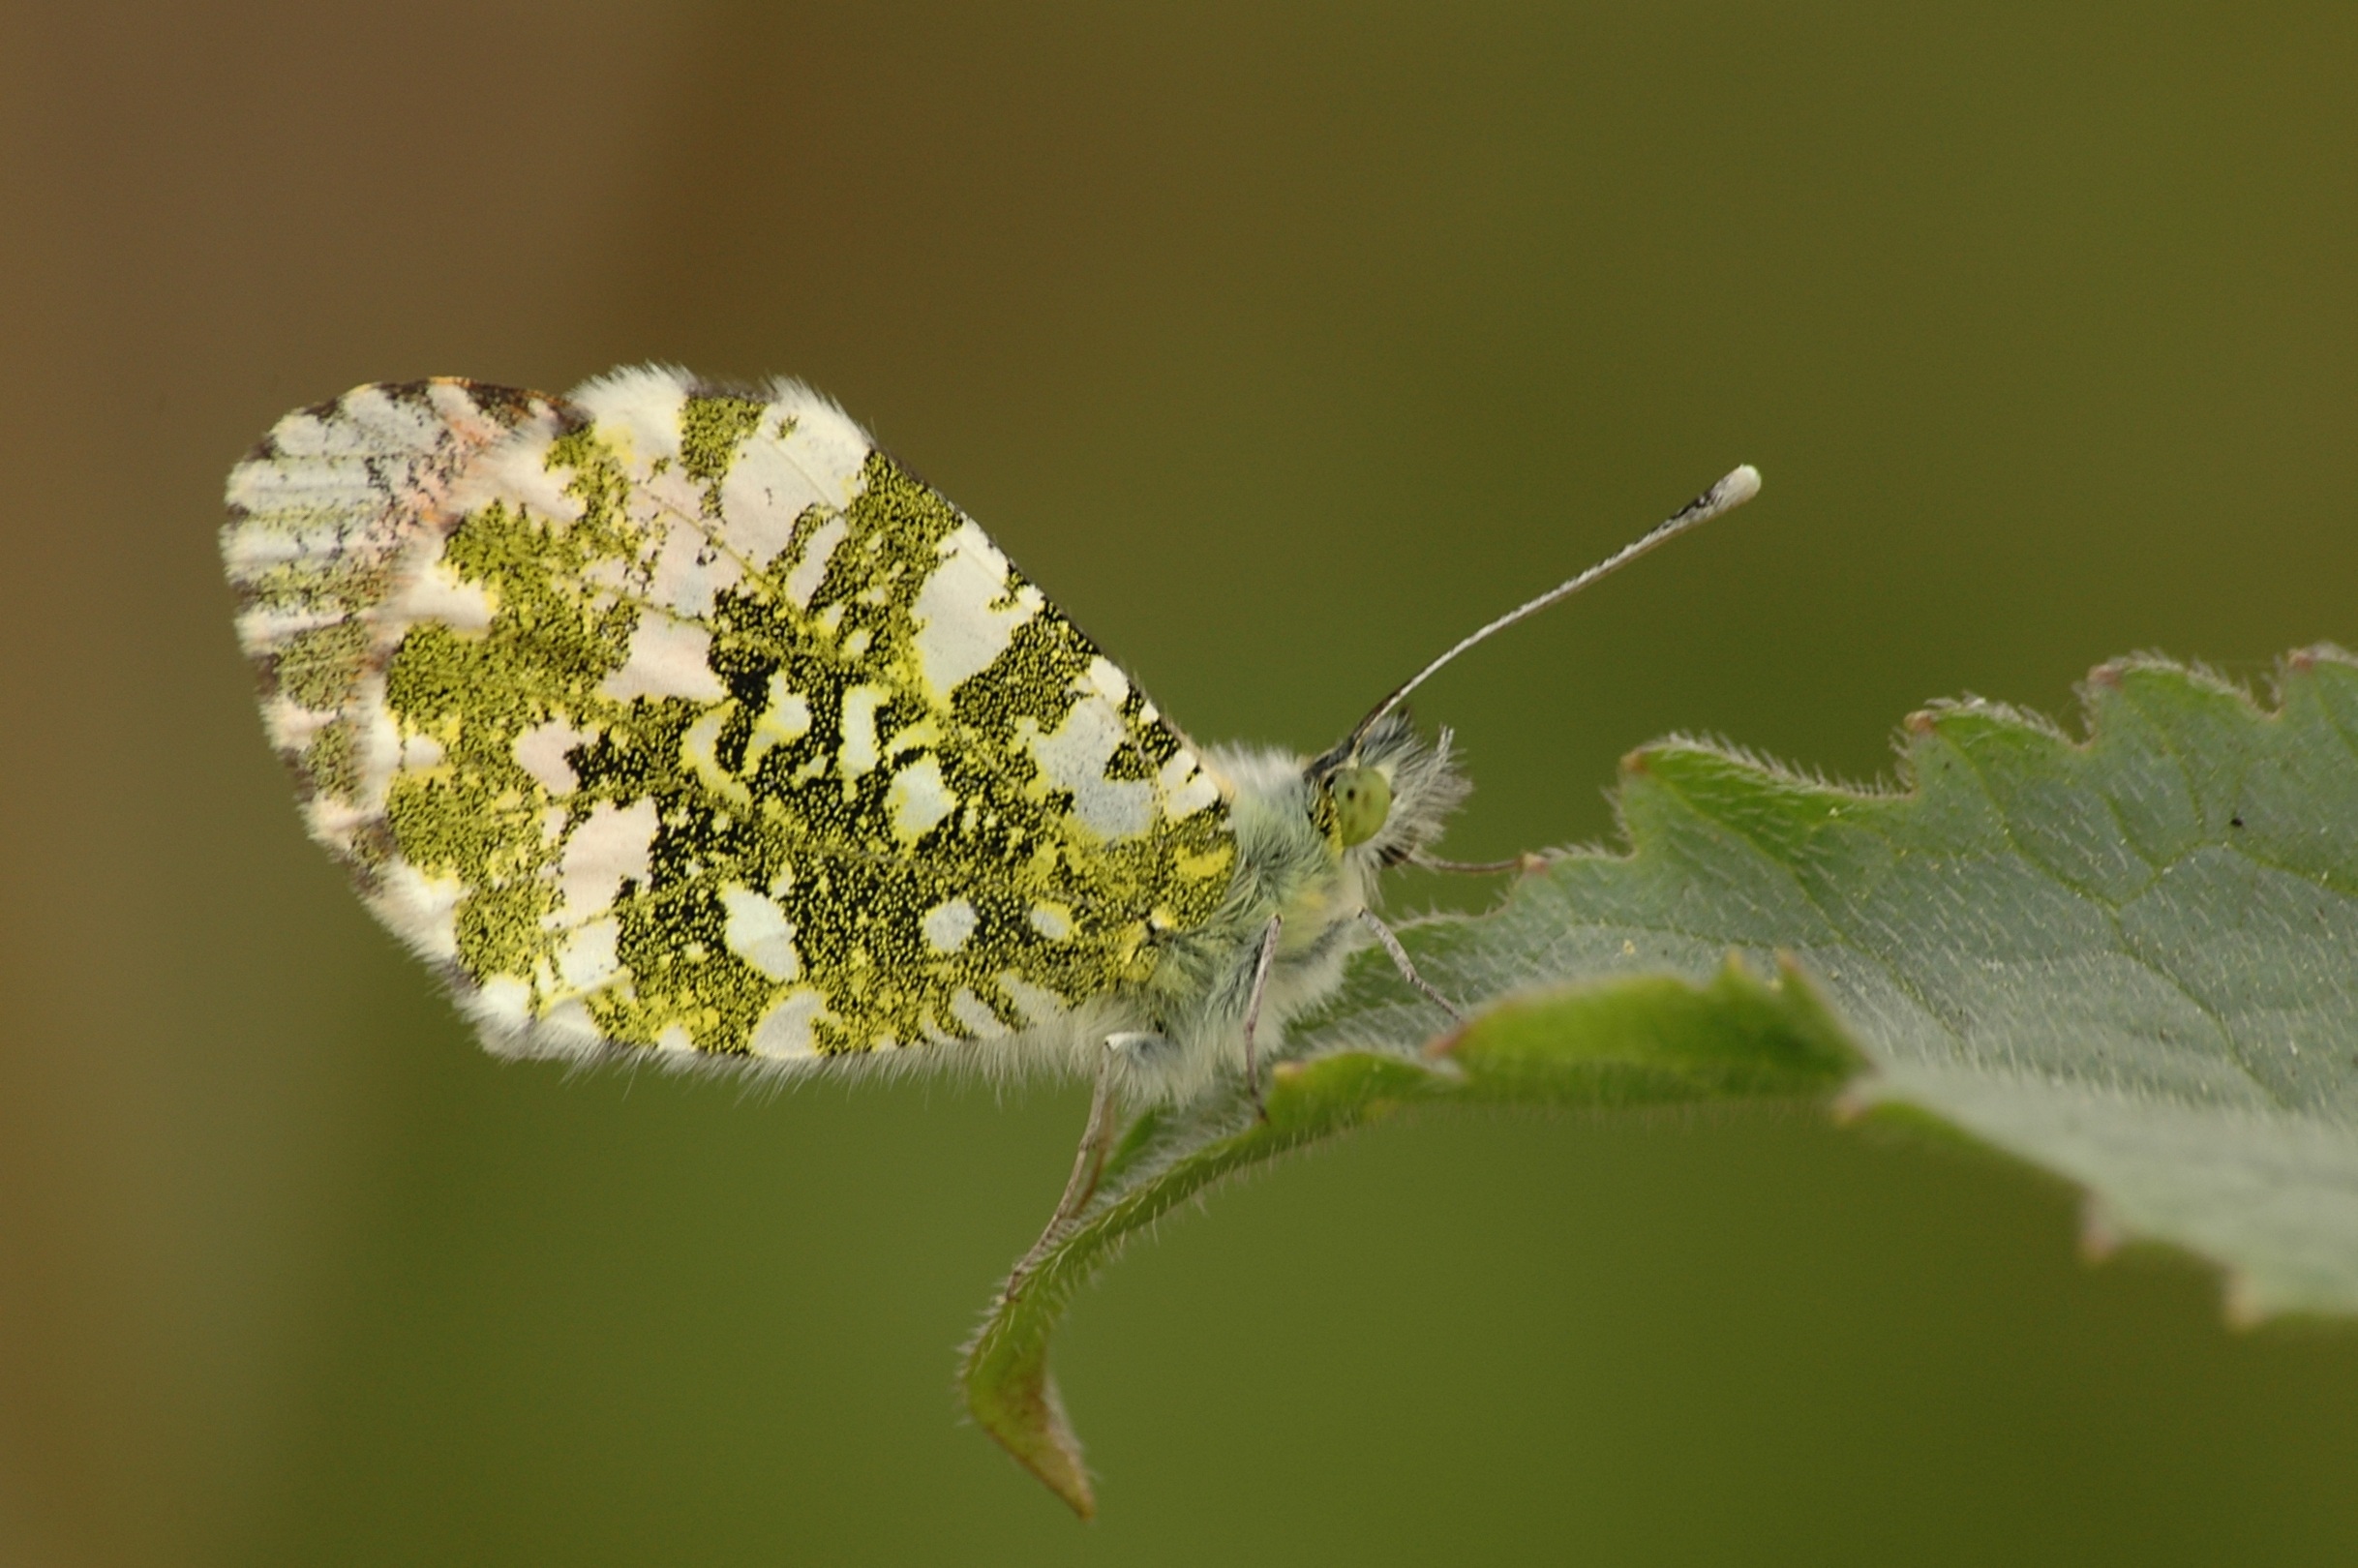
nature, branch, blossom, plant, photography, leaf, flower, wildlife, spring, green, insect, botany, butterfly, flora, fauna, invertebrate, wildflower, close up, nectar, macro photography, plant stem, moths and butterflies, lycaenid